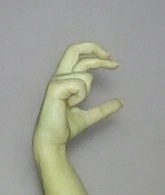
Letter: thal